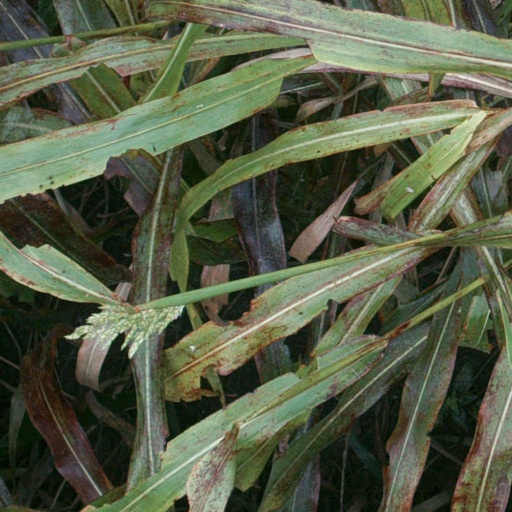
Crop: sorghum